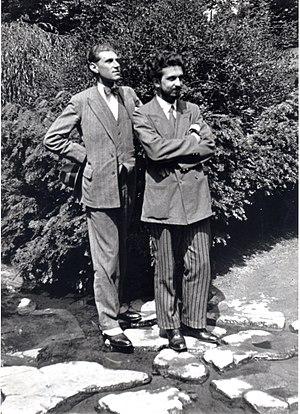
De gauche à droite l'architecte Léon van Dievoet (1907-1993) et l'écrivain Jean Groffier au Parc Josaphat à Schaerbeek le 23 juillet 1933 (cliché Léon van Dievoet)
Léon Van Dievoet est un architecte, artiste-peintre, graveur et dessinateur belge, chevalier des ordres de Léopold et de la Couronne.
Jean Groffier est un poète, romancier et dramaturge belge orientalisant, né à Liège le 10 juillet 1908 et mort en 1985 à Castellet, où il s’était établi.